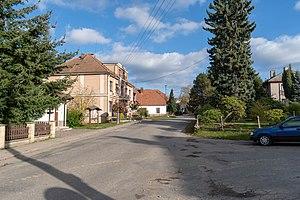
Chleny est une commune du district de Rychnov nad Kněžnou, dans la région de Hradec Králové, en République tchèque. Sa population s'élevait à 676 habitants en 2017.